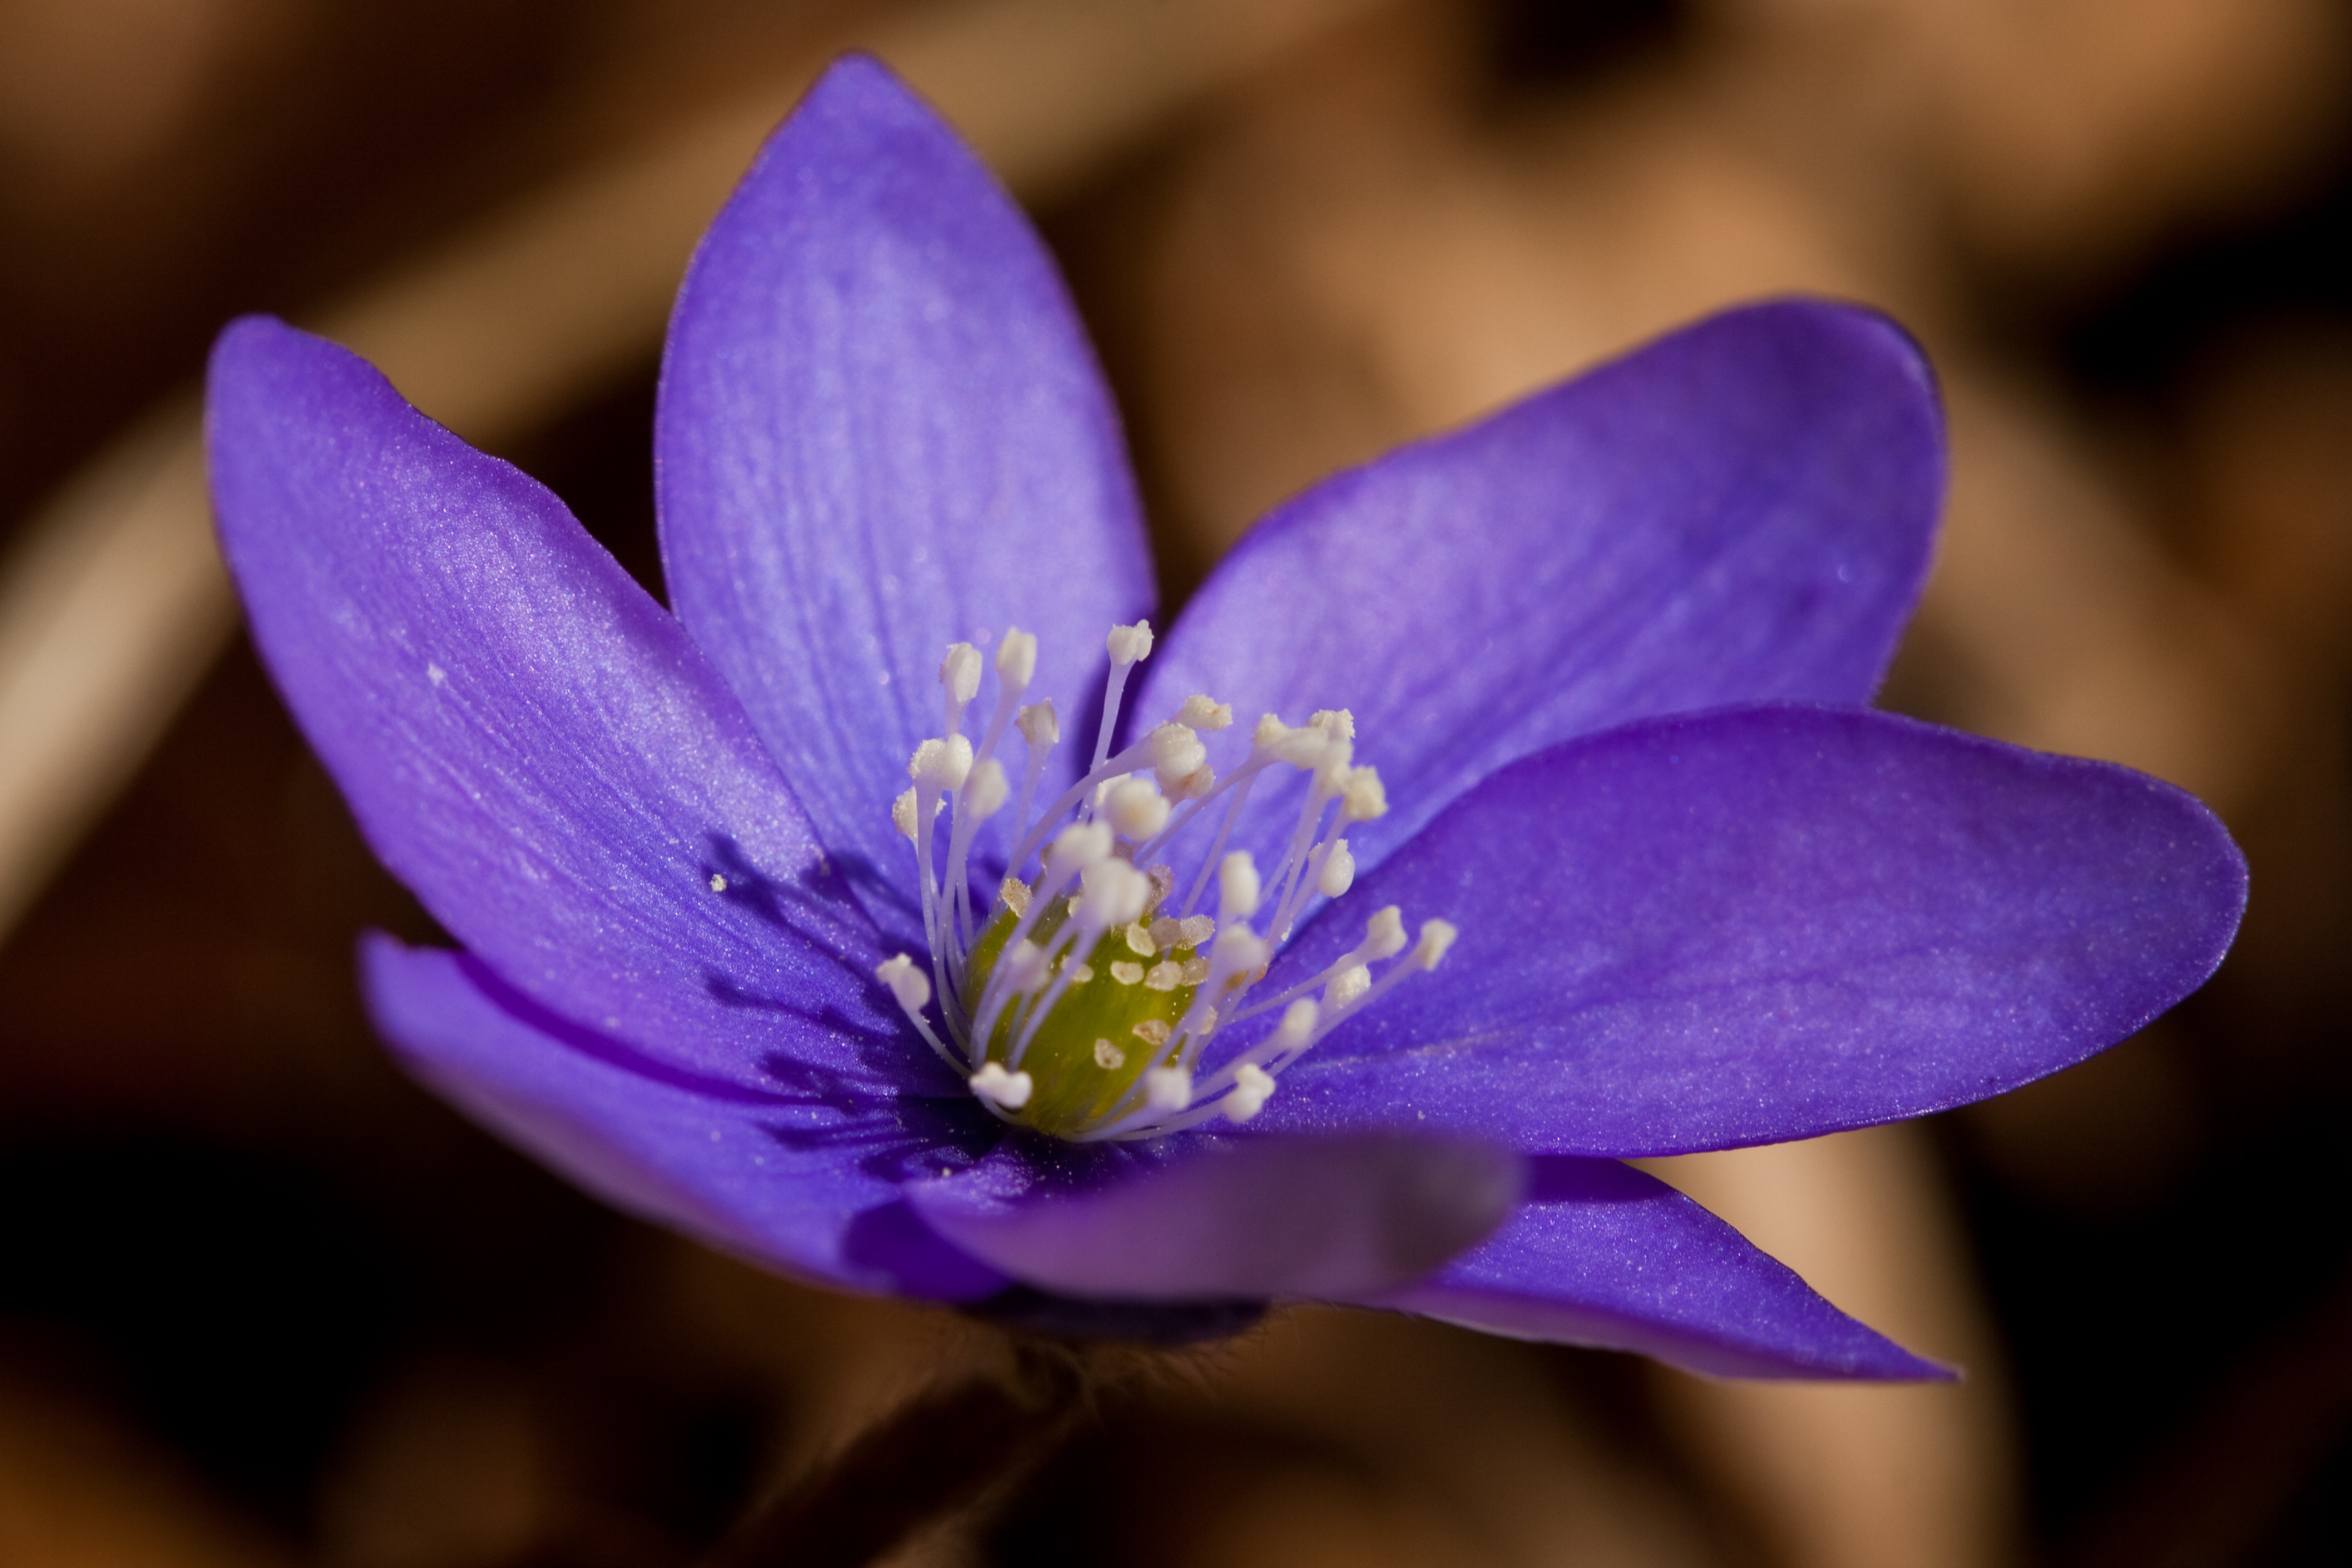
nature, blossom, plant, photography, flower, purple, petal, spring, blue, flora, wildflower, close up, violet, crocus, macro photography, flowering plant, plant stem, land plant